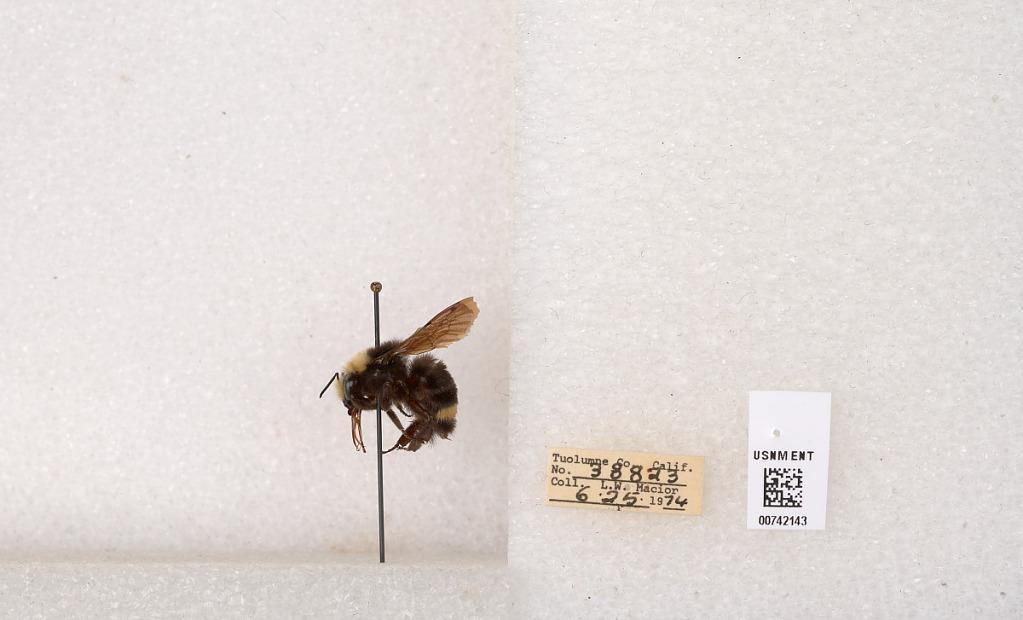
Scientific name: Bombus (Pyrobombus) vosnesenskii Radoszkowski
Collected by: L. Macior
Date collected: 1974-6-25
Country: United States
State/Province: California
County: Tuolumne
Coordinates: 37.9712, -120.228